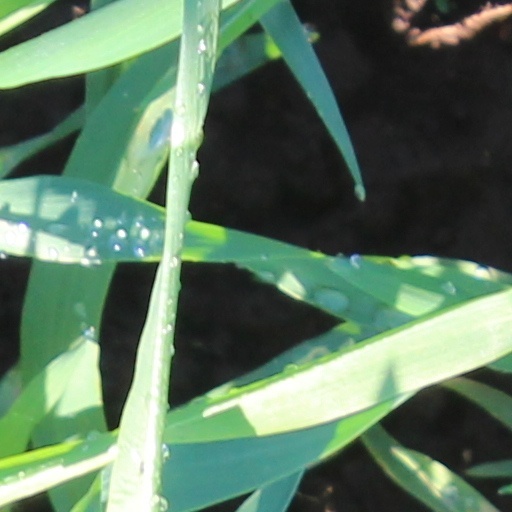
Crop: wheat